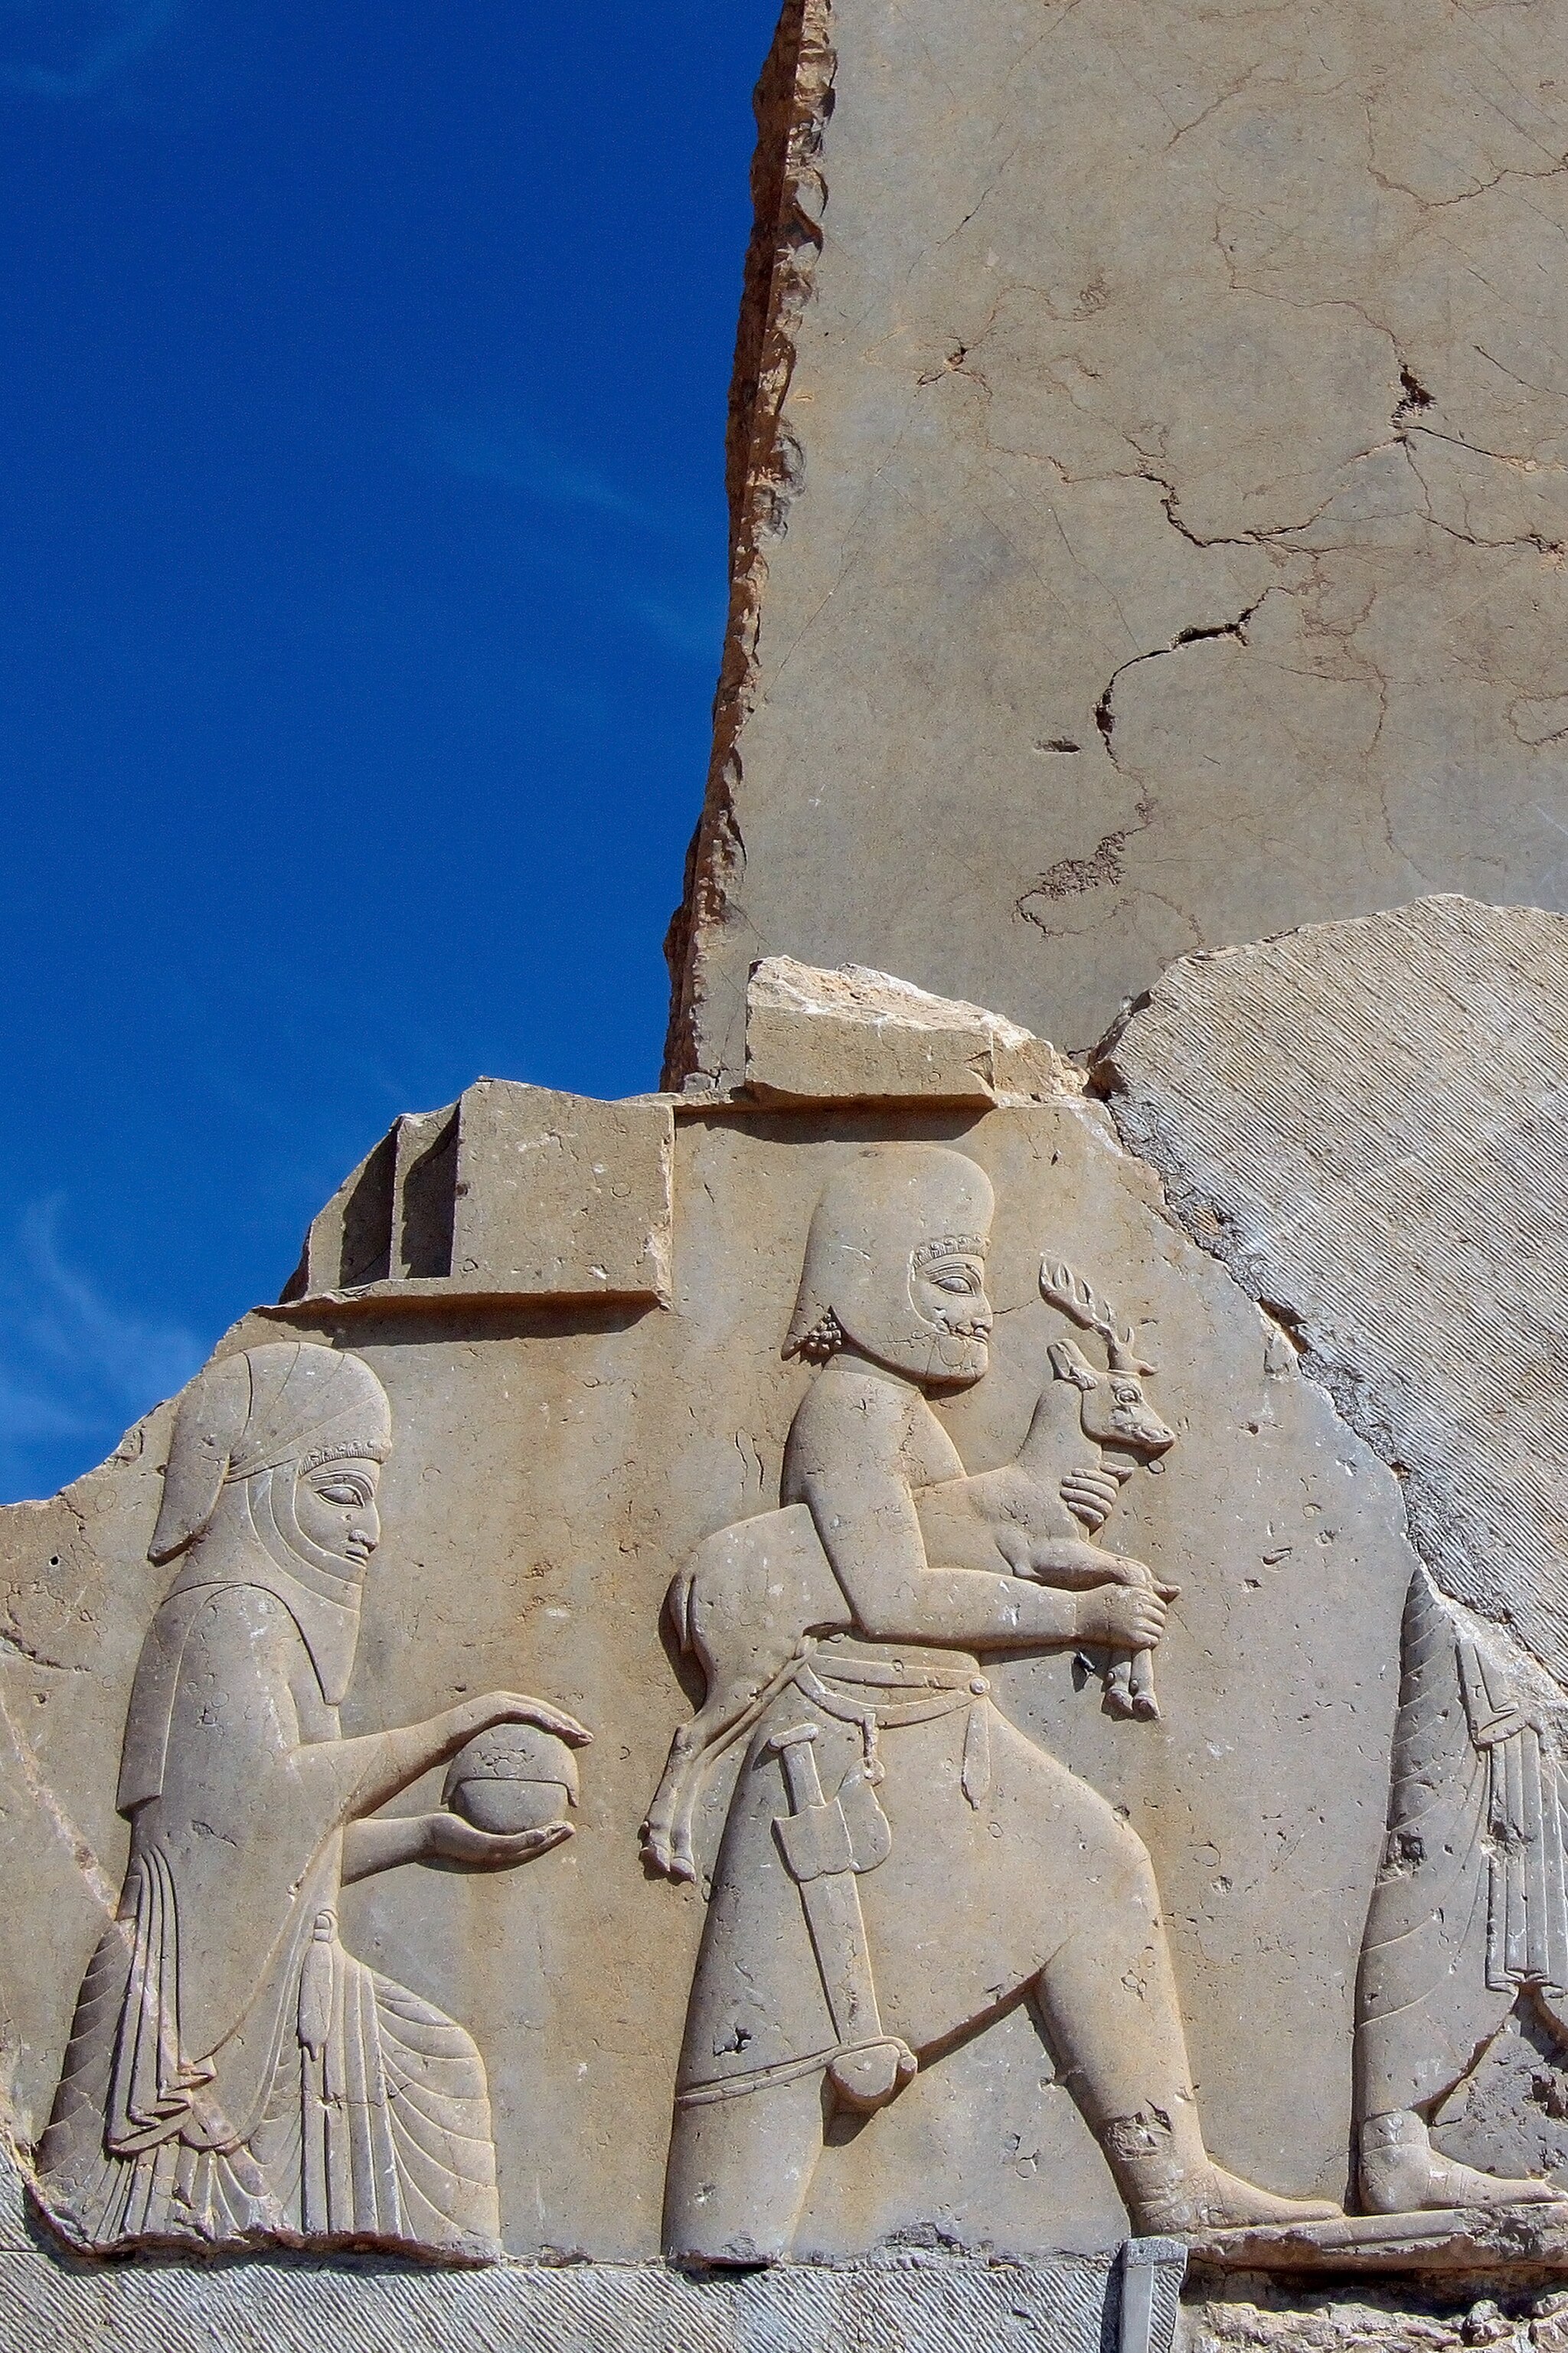
Title: عکس از پیشکش ها به محضر شاه، تخت جمشید
Description: Persepolis Parseh also known as Takht-e-Jamshid was the ceremonial capital of the Achaemenid Empire
Date: 2009-07-14 02:35:31
Categories: Self-published work, Extracted images, 2009 in Persepolis, Photographs by Mostafa Meraji, Achaemenids warriors, Southern staircase of Tachara, Reliefs of gift-bearing delegations in Persepolis